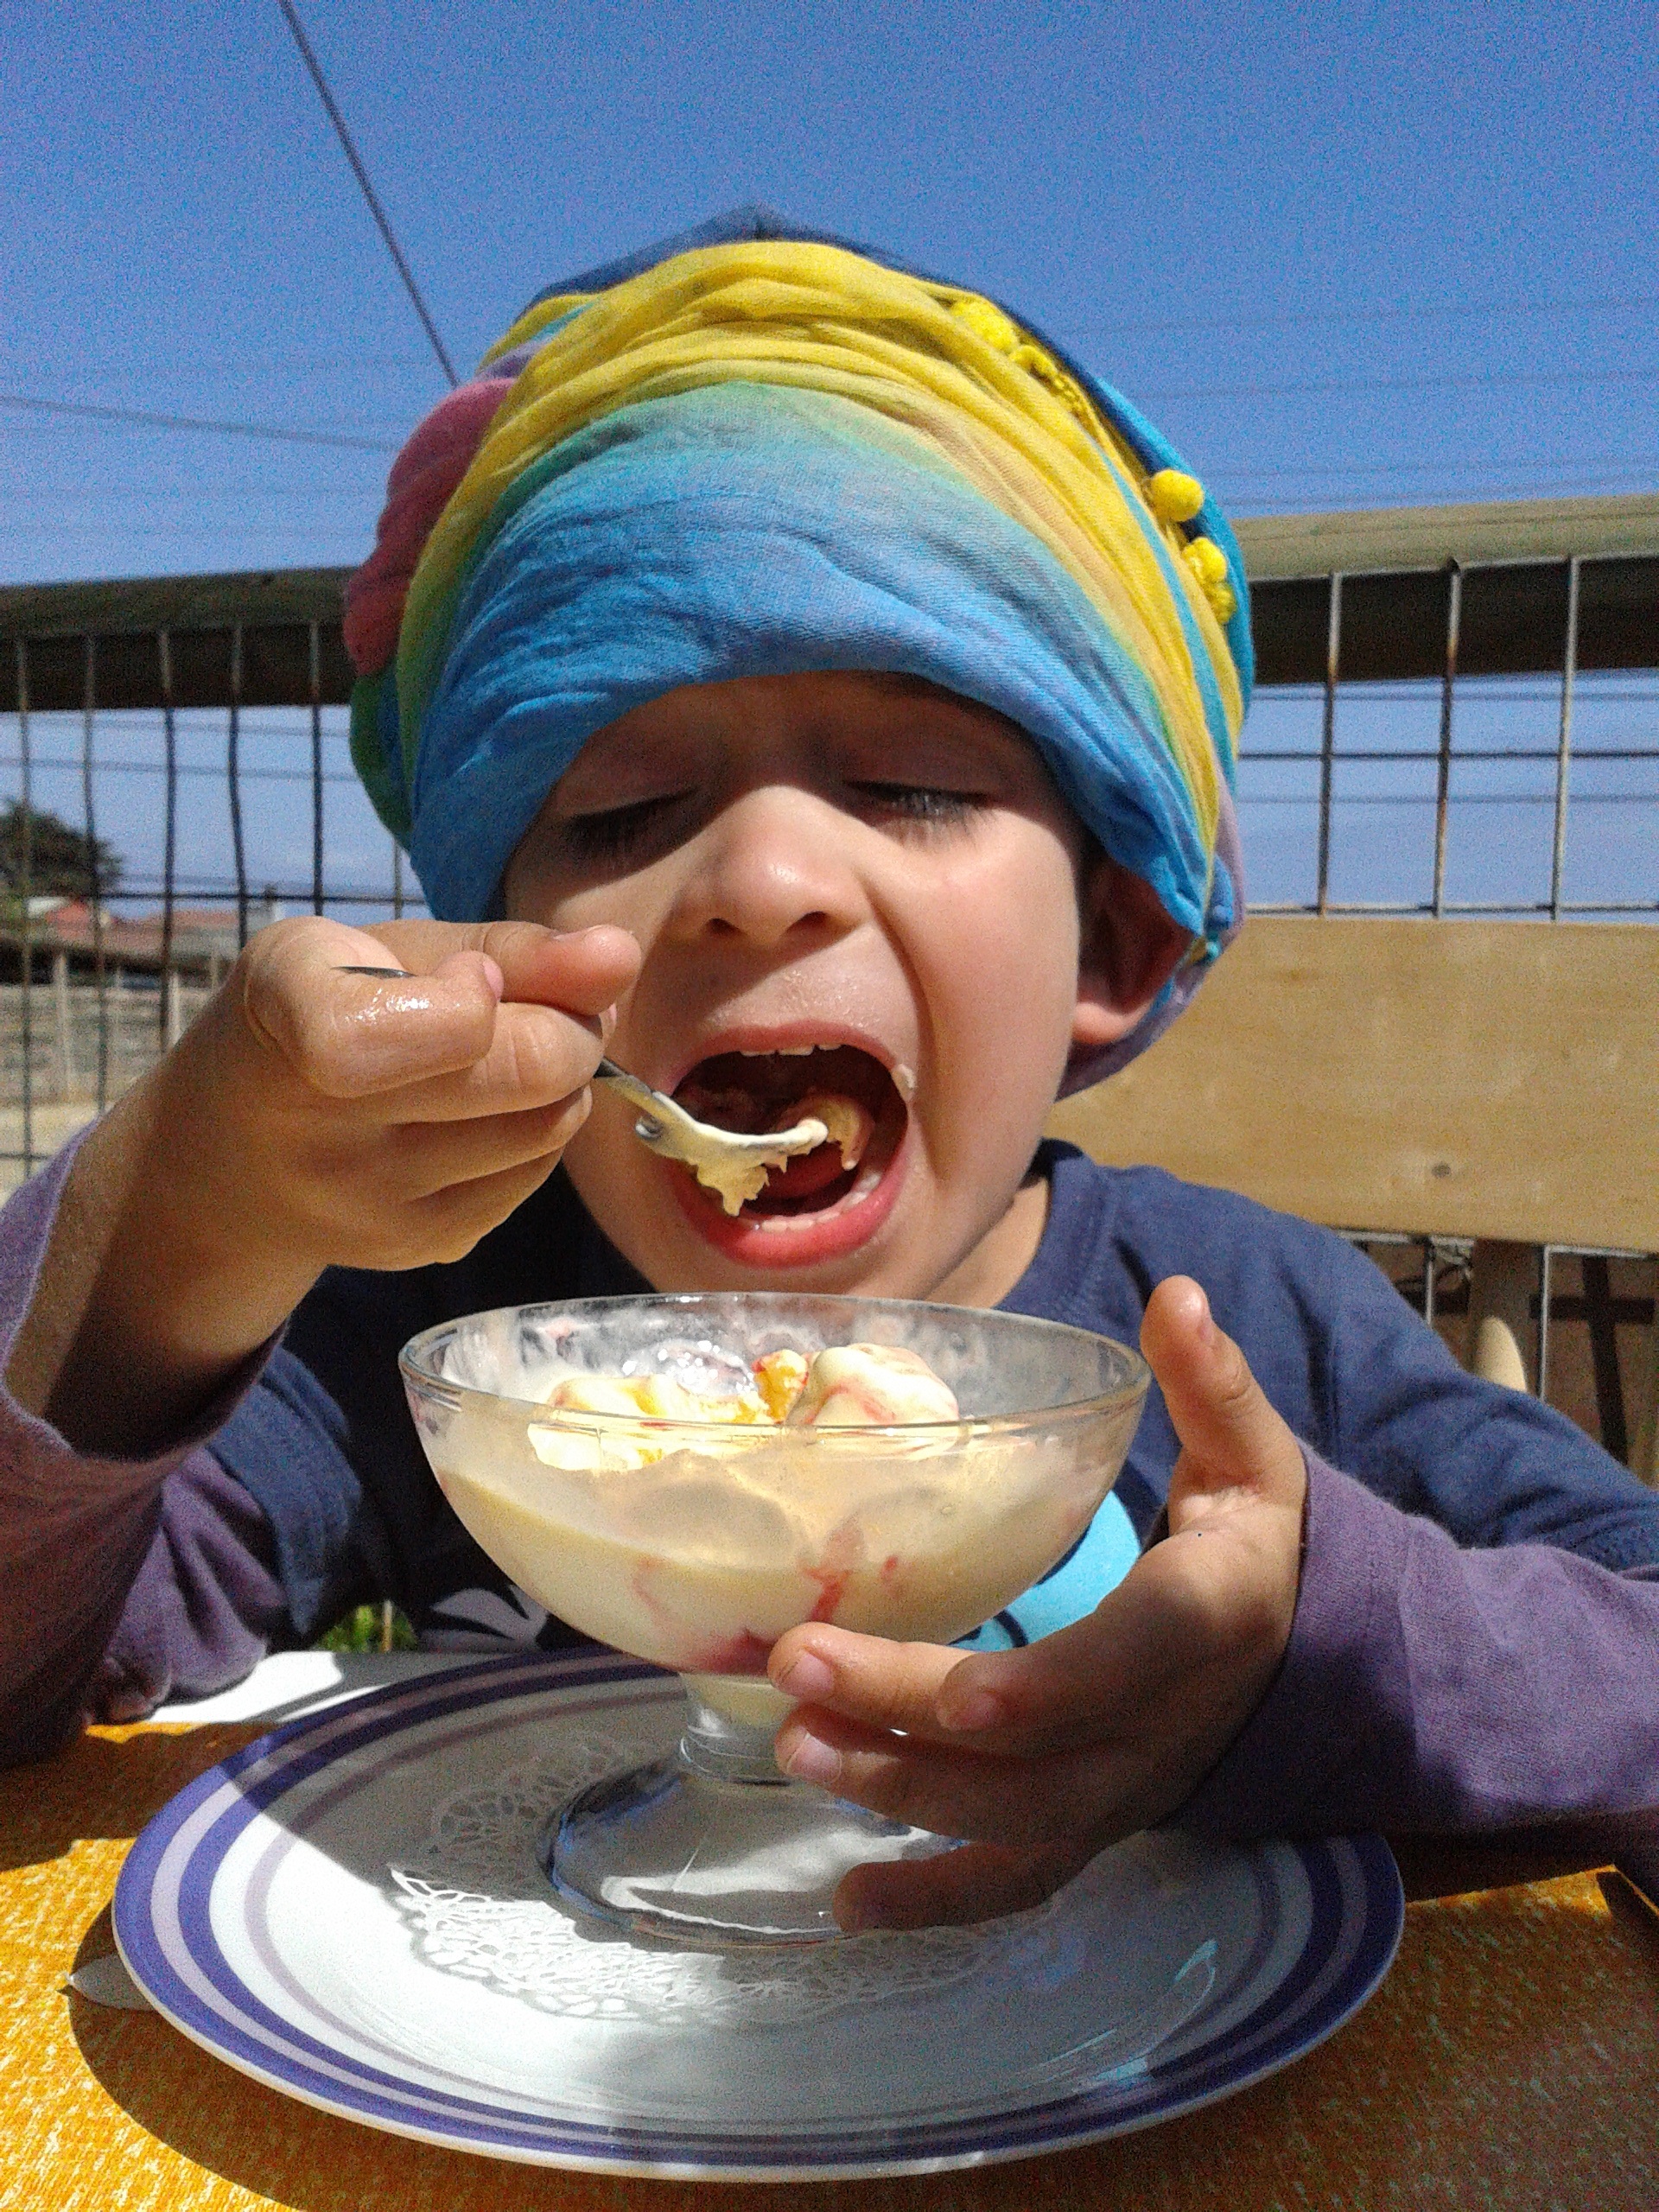
walk, food, child, ice cream, eat, chile, eating, day, el tabo